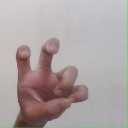
अक्षर: छ